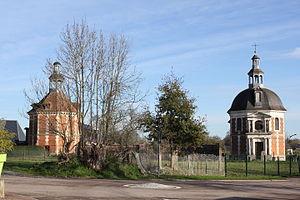
Manneville-sur-Risle Chapelle et Colombier du château de Bonneboscq.
Manneville-sur-Risle est une commune française située dans le département de l'Eure, en région Normandie.
Cet article recense les monuments historiques français classés en 1958.
Cet article recense une partie des monuments historiques de l'Eure, en France.